Maysville, Georgia

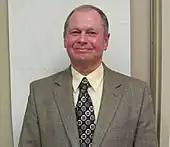
Richard Presley, Mayor of Maysville

The governing legislative authority has two components. A mayor serves as the top executive along with four city council members. The head of the local government is Mayor Richard Presley.